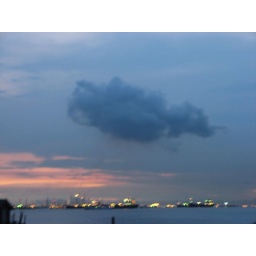
Floating ship above the water